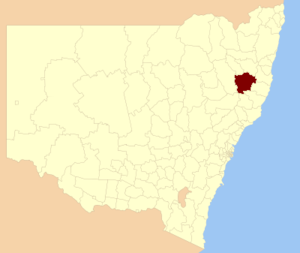
Le conseil de la région de Tamworth est une zone d'administration locale au nord-est de la Nouvelle-Galles du Sud en Australie. Il est traversé par la Oxley Highway et la Thunderbolts Way.